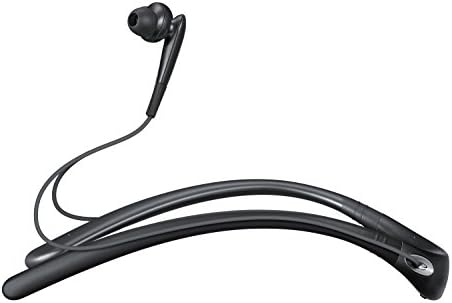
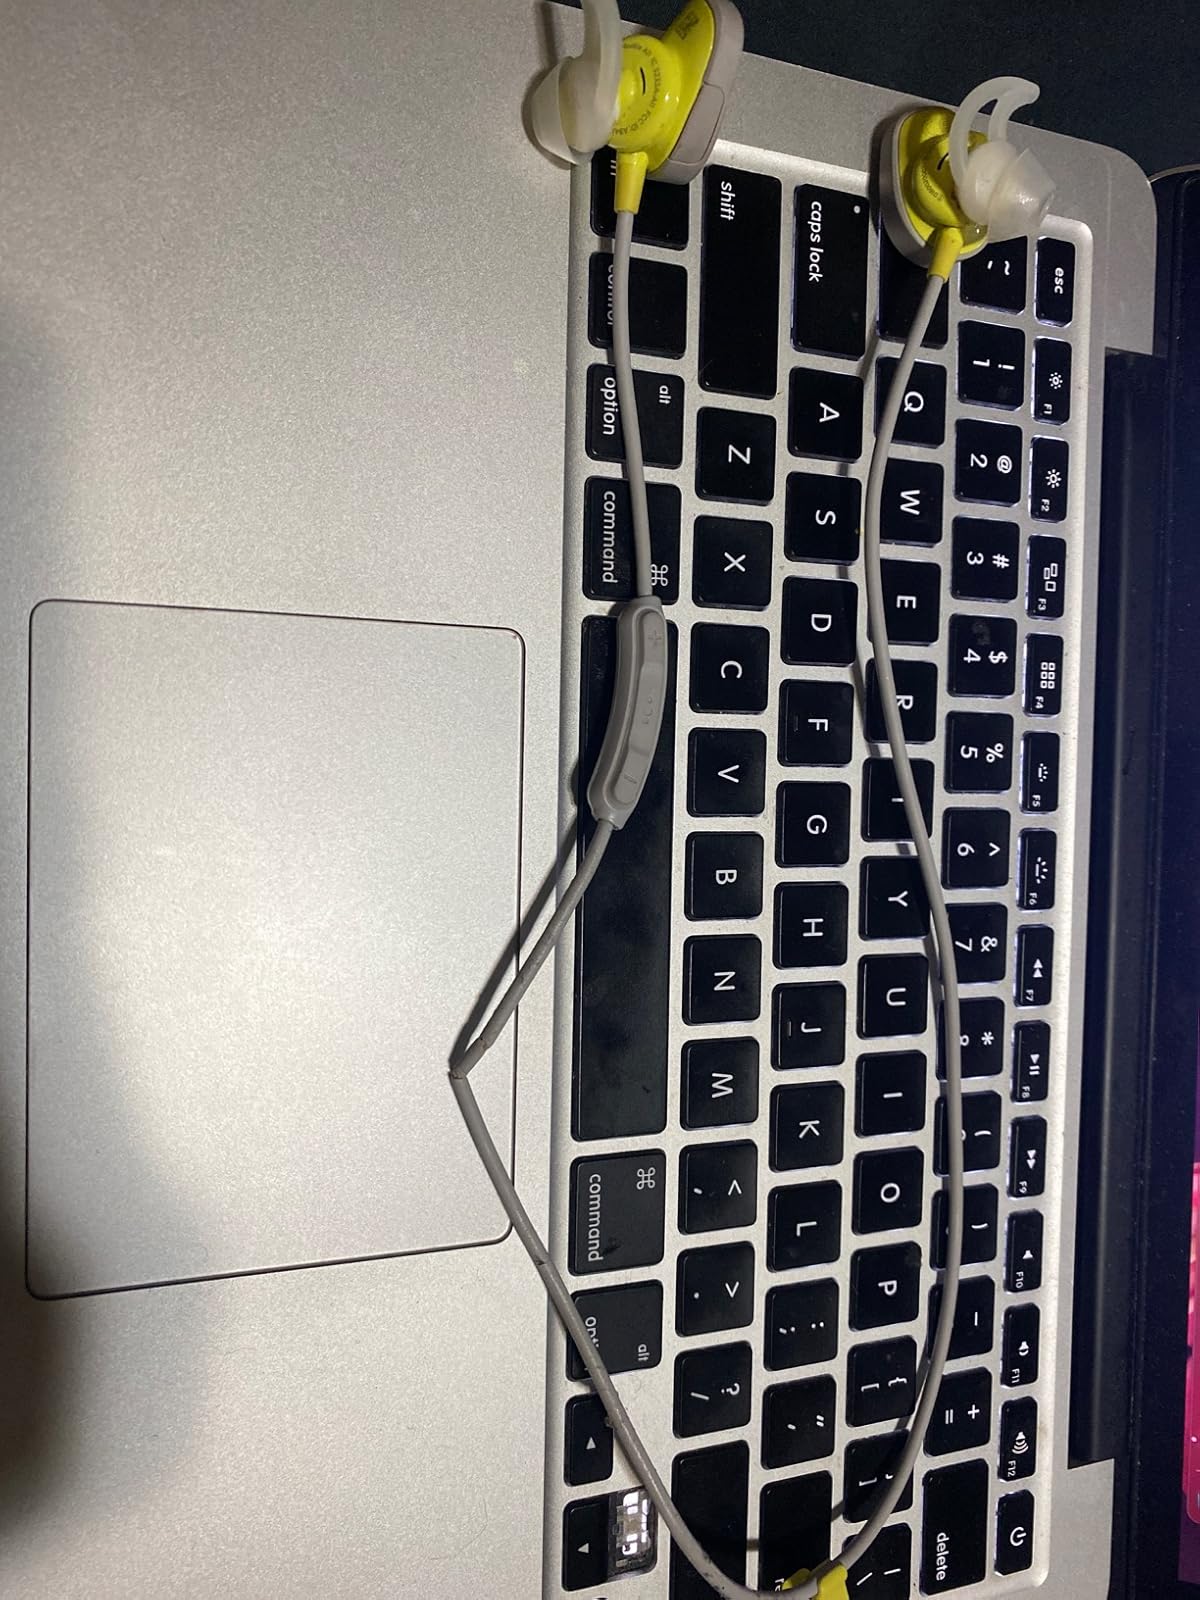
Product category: headphones
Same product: no